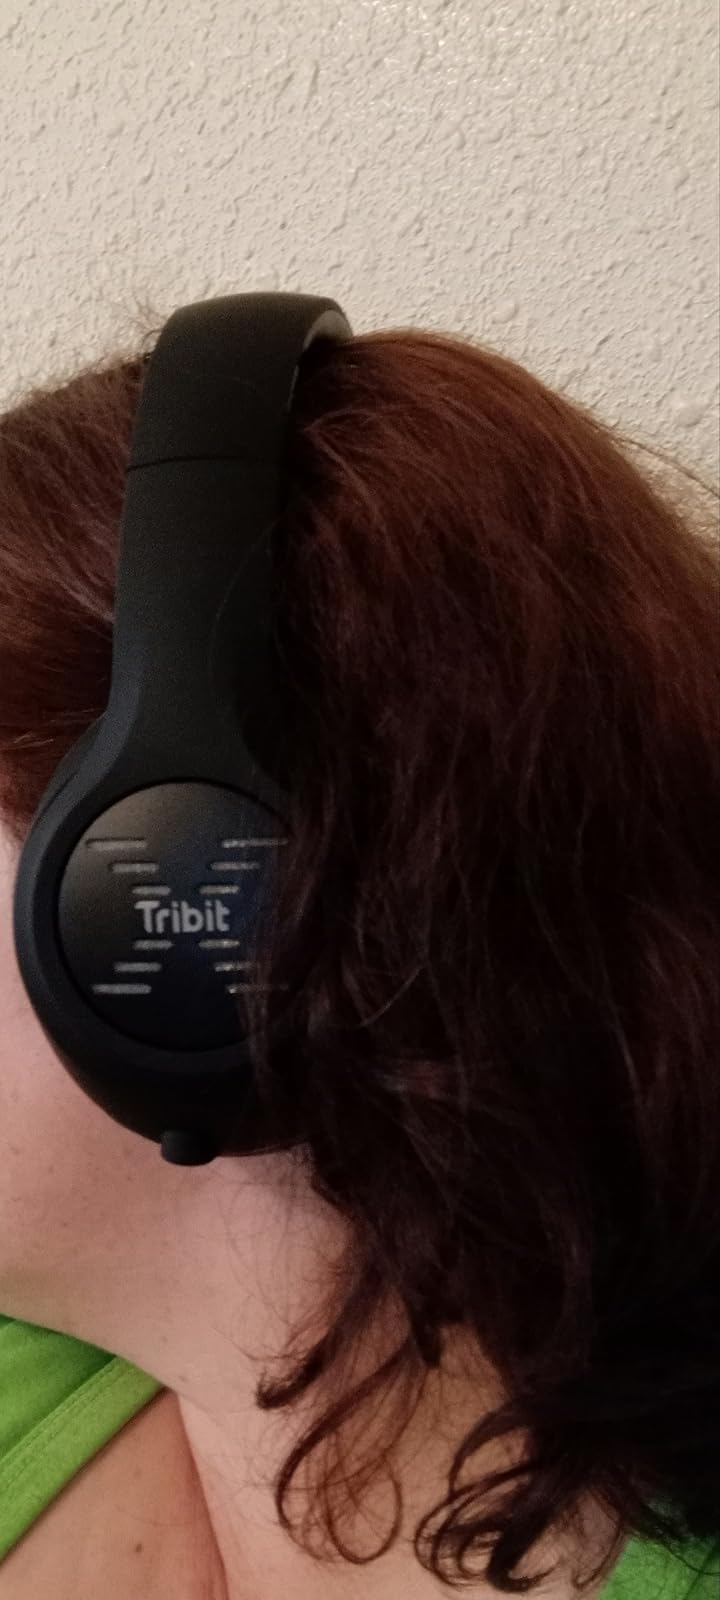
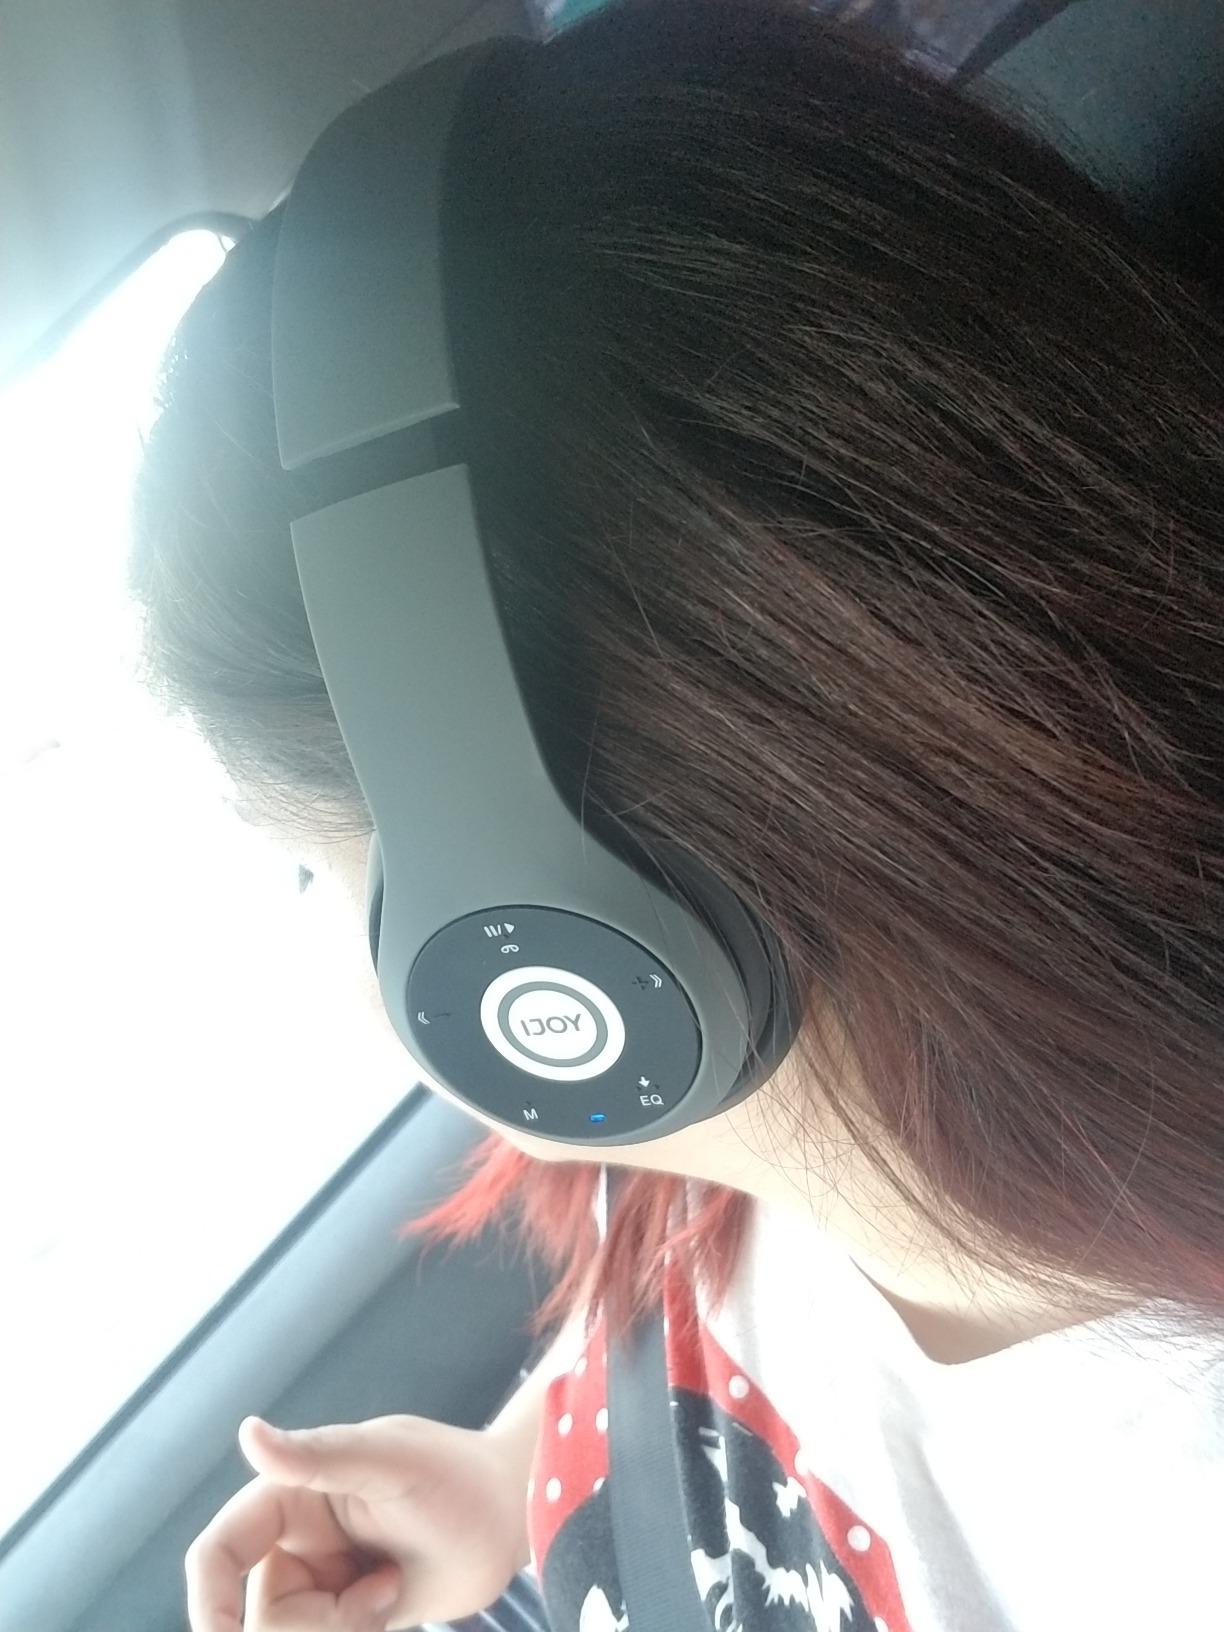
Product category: headphones
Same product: no